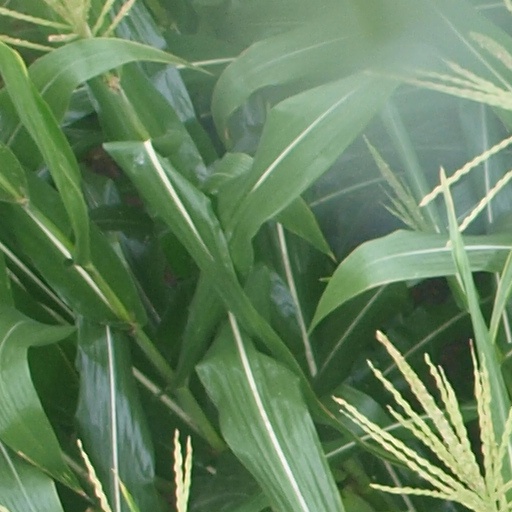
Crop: maize; corn